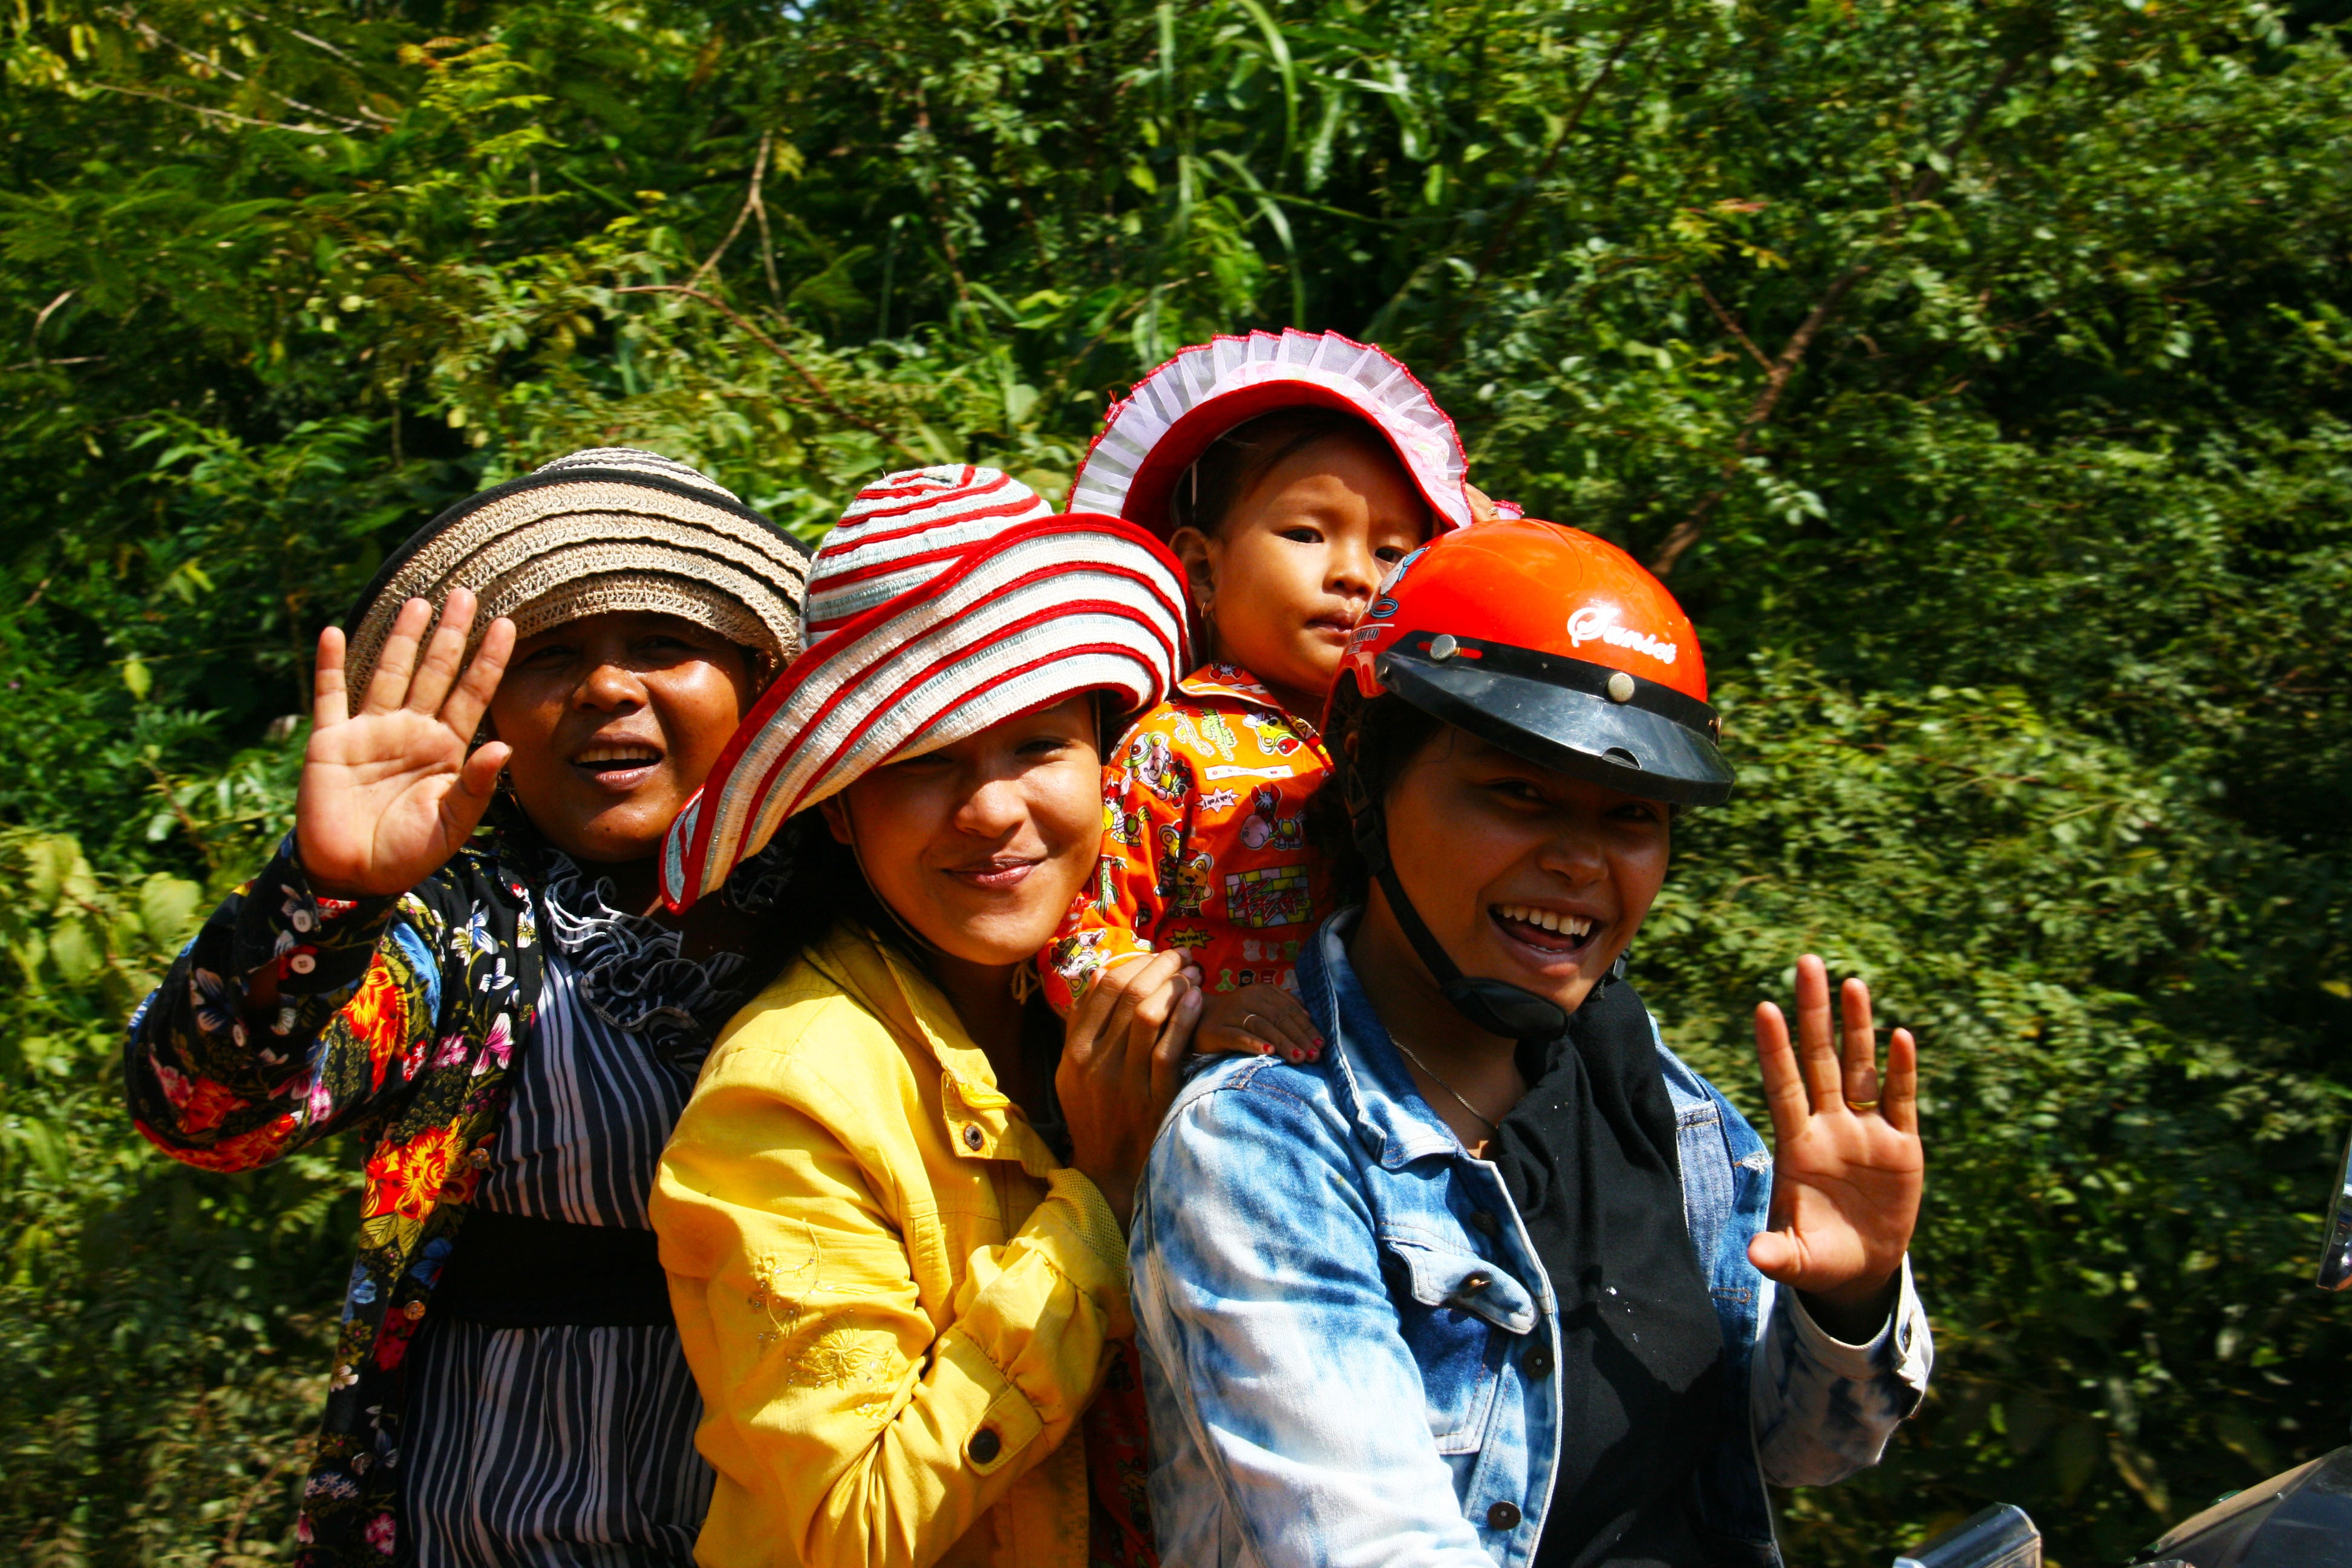
outdoor, walking, people, bunch, adventure, summer, vacation, travel, transportation, jungle, motorcycle, child, motorbike, together, lifestyle, leisure, smiling, laughing, fun, happy, women, joy, waving, happy family, family happy, family smiling, family outdoors, social group, motorbike ride